Taranaki Regiment

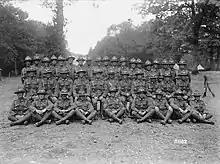

The Taranaki Volunteers were disbanded in 1866, but later reformed in 1876. The corps was expanded to three companies in 1879 and mobilized in 1881, when the government sent more than 1500 troops, including 51 men of the Taranaki Volunteers, to Parihaka. The Māori pacifist leader, Te Whiti o Rongomai, had been leading a resistance campaign against the New Zealand government since its occupation of land in the Waimate Plains in 1879. Parihaka was perceived as his base of resistance and so the village was destroyed by the government forces. Te Whiti was arrested and the village's inhabitants were dispersed.